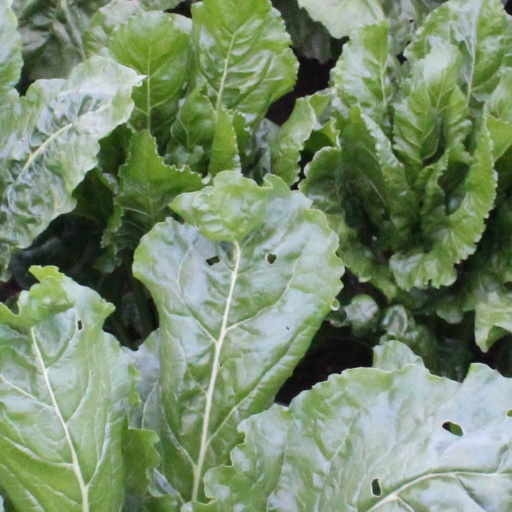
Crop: sugar beet